Menzan Zuihō

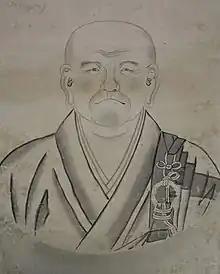

Menzan Zuihō (1683–1769) was a Japanese Sōtō Zen scholar and abbot of the Zenjo-ji and Kuin-ji temples active during the Tokugawa period.